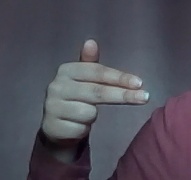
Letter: ghain